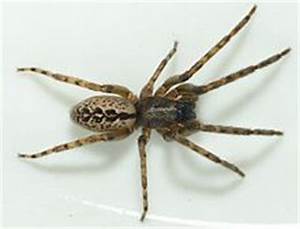
Label: spider